The Wreck of the Zephyr

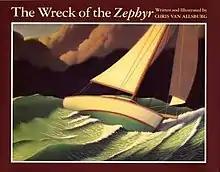

The Wreck of the Zephyr is a children's book written and illustrated by the American author Chris Van Allsburg, first published by Houghton Mifflin in March 1983.